Conscience

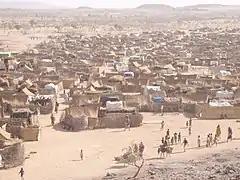
Darfur refugee camp in Chad: a challenge to the world's conscience.

The microcredit initiatives of Nobel Peace Prize winner Muhammad Yunus have been described as inspiring a "war on poverty that blends social conscience and business savvy".